I486 OverDrive

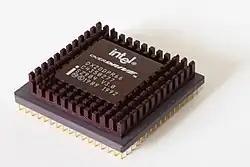
An Intel DX2-66 MHz OverDrive

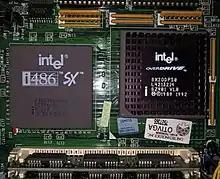
An Intel i486SX2-50 MHz OverDrive processor installed next to the original i486SX processor.

Intel's i486 OverDrive processors are a category of various Intel i486s that were produced with the designated purpose of being used to upgrade personal computers. The OverDrives typically possessed qualities different from 'standard' i486s with the same speed steppings. Those included built-in voltage regulators, different pin-outs, write-back cache instead of write-through cache, built-in heatsinks, and fanless operation — features that made them more able to work where an ordinary edition of a particular model would not.